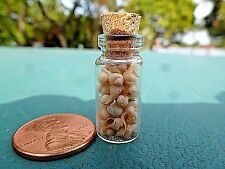
Waste category: glass